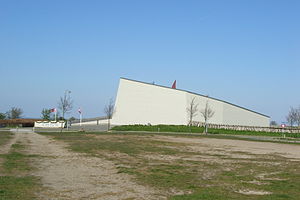
Ernst Lohse
Historiecenter Dybbøl Banke
Ernst Christian Lohse var en dansk arkitekt og designer kendt for sin farverige postmodernistiske stil samt stiliserede land- og bylandskaber af traditionelle danske motiver. Sammen med arkitekten Bente Schaltz havde han tegnestuen Grønne Studie ApS 1973-1990.